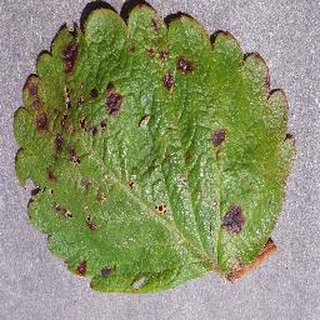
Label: strawberry_leaf_scorch